Barbentane

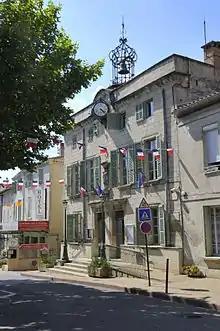
The Town Hall

Barbentane has twinning associations with Saillon (Switzerland) since 1994.